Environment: real
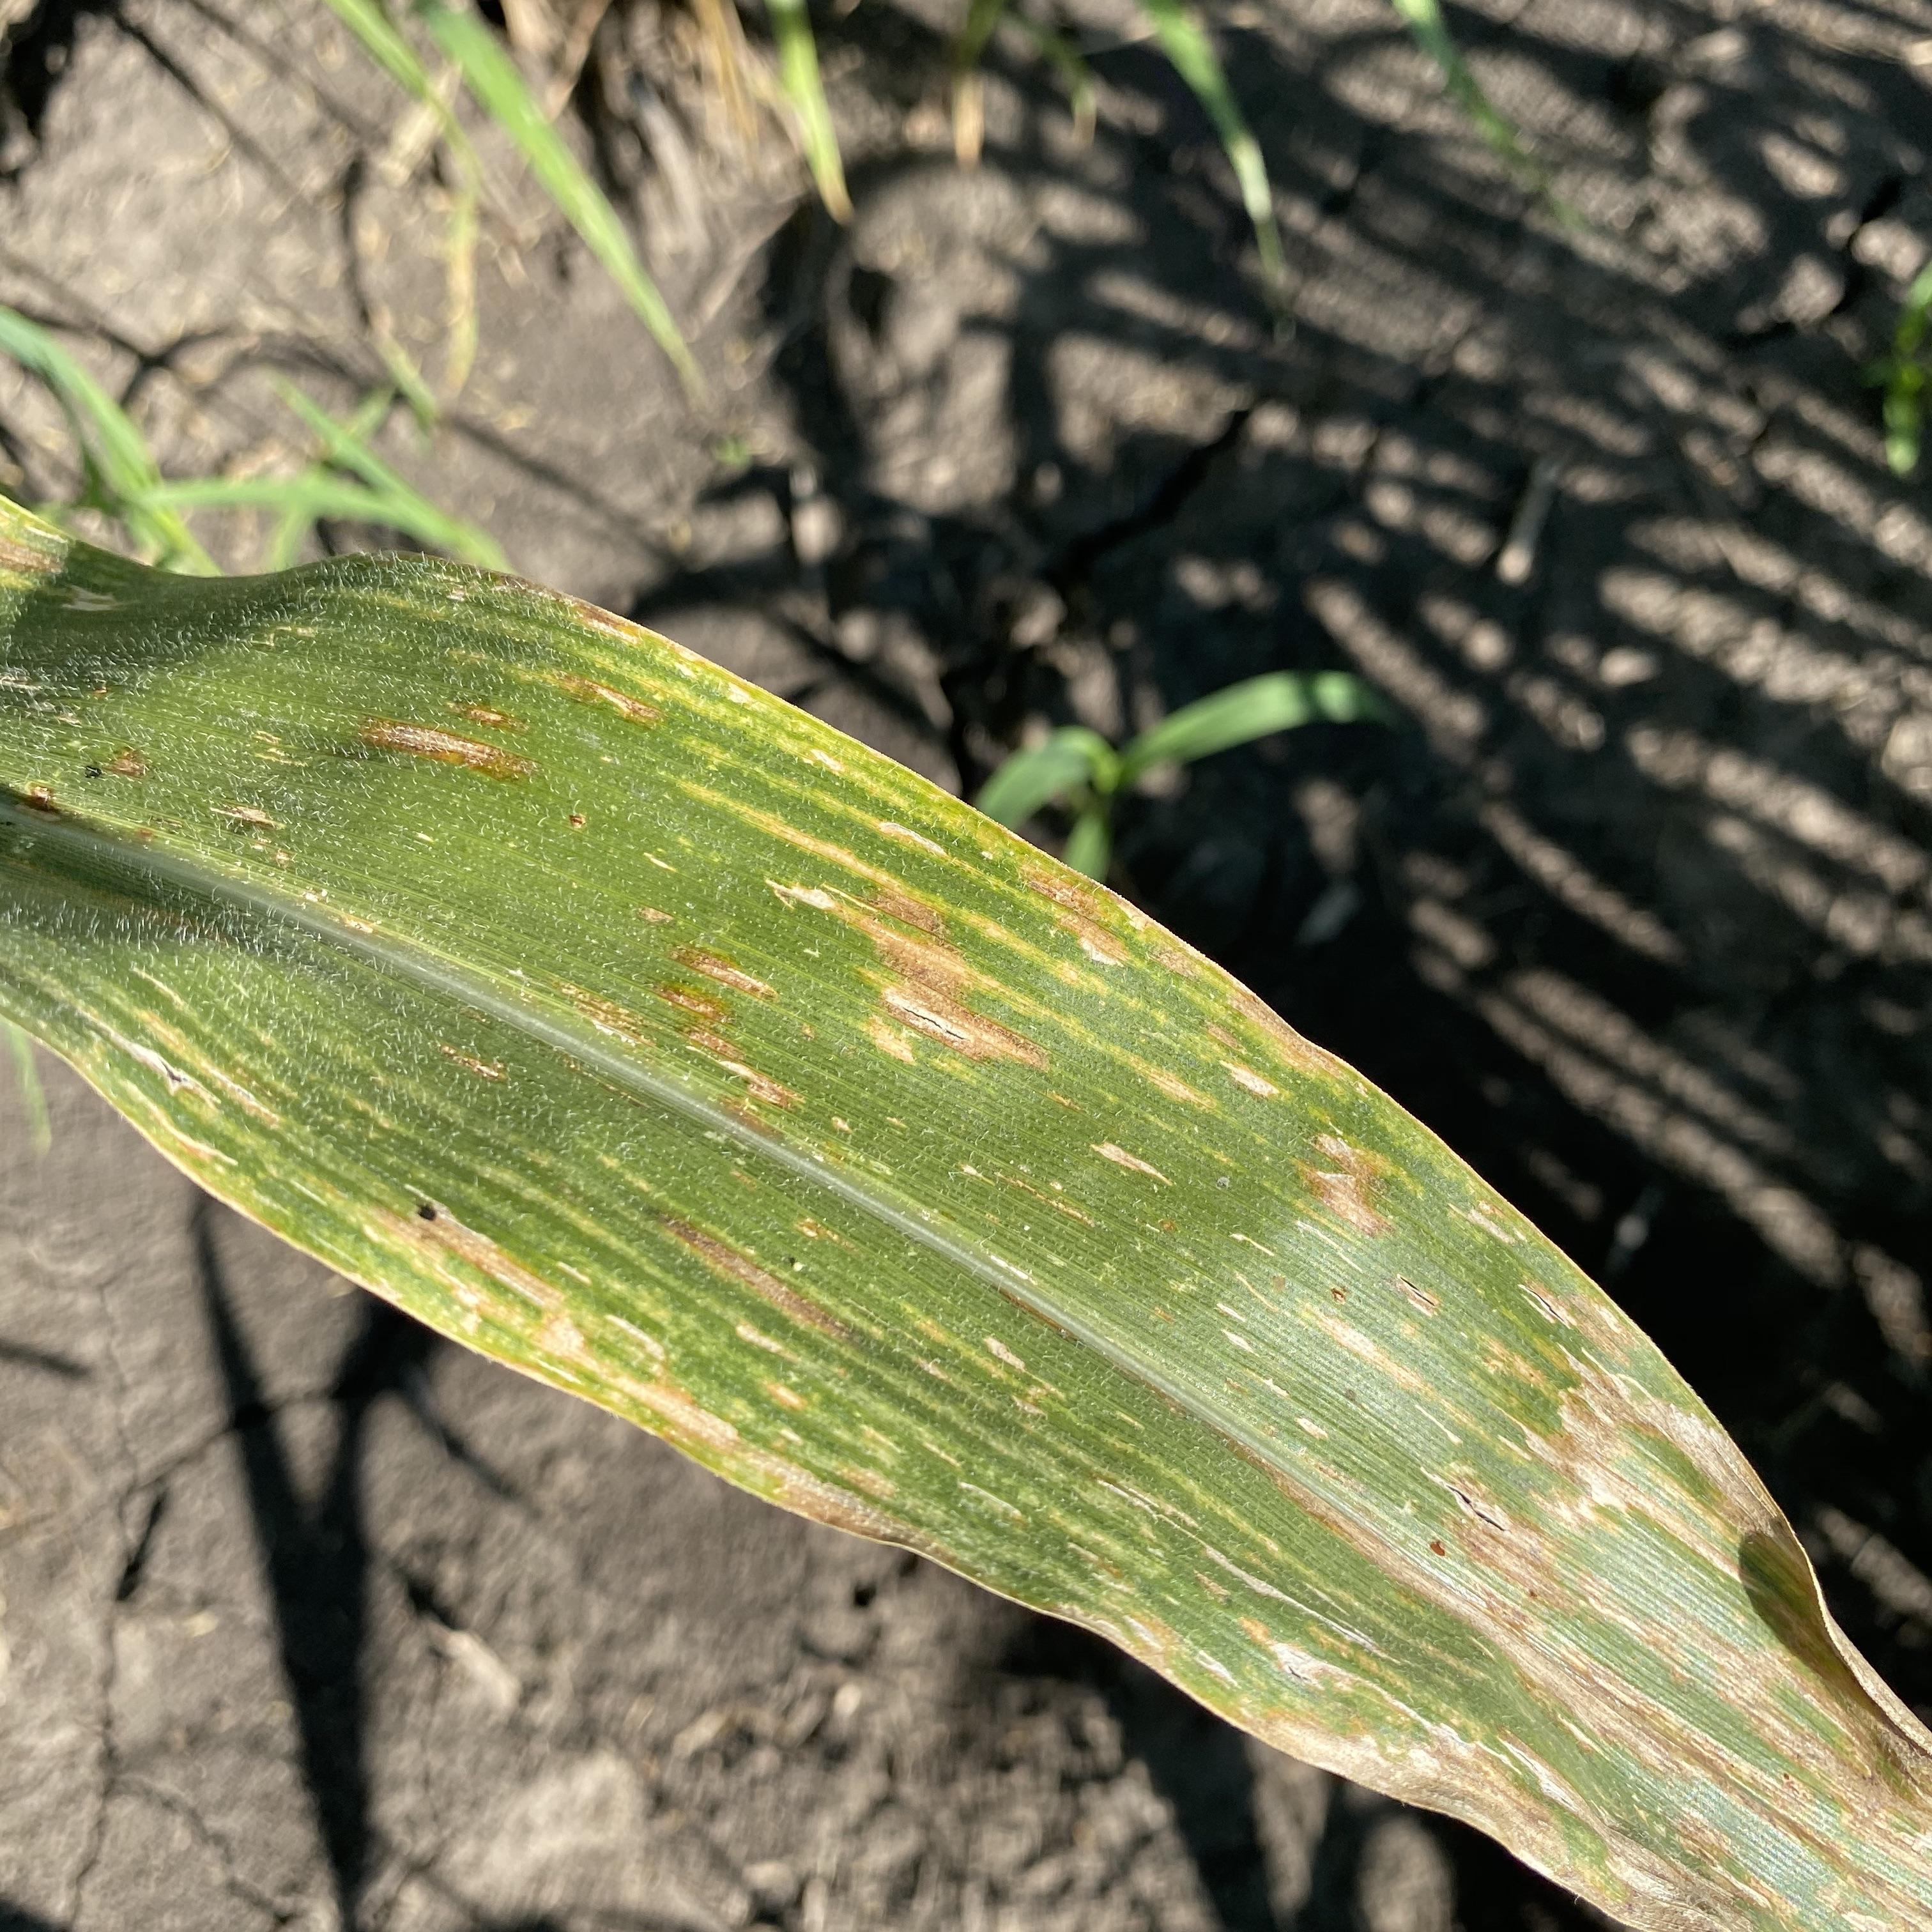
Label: gray_leaf_spot